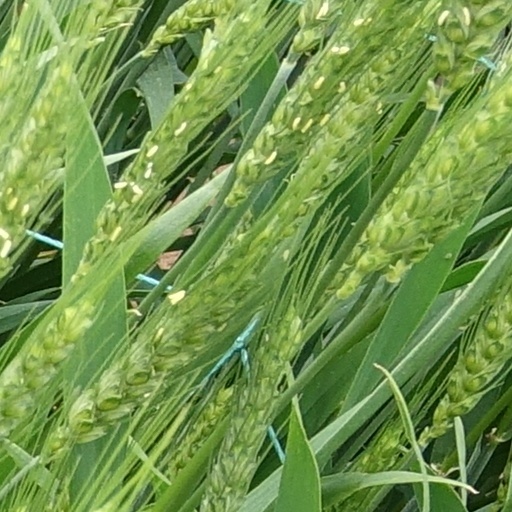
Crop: wheat